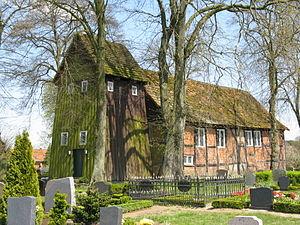
Siggelkow est une municipalité allemande du land de Mecklembourg-Poméranie-Occidentale et l'arrondissement de Ludwigslust-Parchim. En 2013, elle comptait 901 hab.